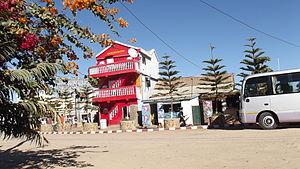
Ranohira est une ville et commune rurale malgache située dans la région Ihorombe, dans la province de Fianarantsoa.